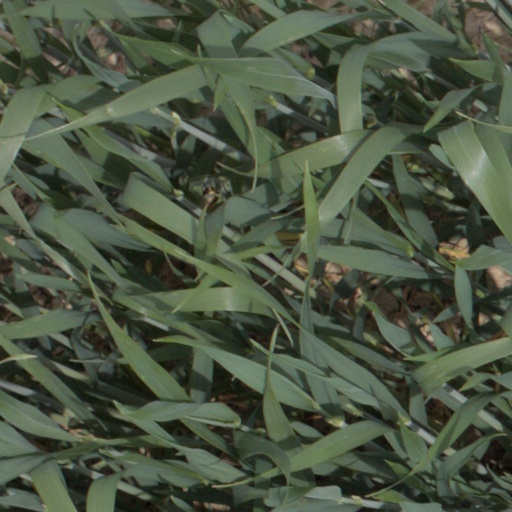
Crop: wheat